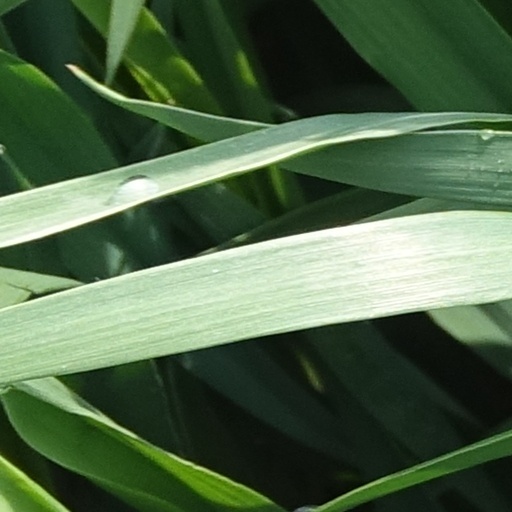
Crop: wheat